Marguerite Blais

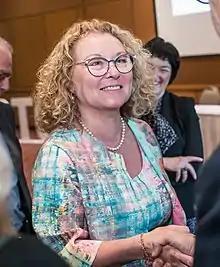
Blais in 2019

Marie Josephine Marguerite Blais (born September 12, 1950) is a Canadian politician, journalist, radio host and television host from Quebec. She was a Coalition Avenir Québec Member of the National Assembly of Québec and a previous Minister Responsible for Seniors and Informal Caregivers and Member of the Comité ministériel des services aux citoyens. She was a Liberal Member of the National Assembly of Quebec for the electoral division of Saint-Henri–Sainte-Anne in Montreal from 2007 to 2015, and served as the Minister responsible for Seniors, vice-chair of the "Comité ministériel du développement social, éducatif et culturel" and member of the Conseil du trésor.